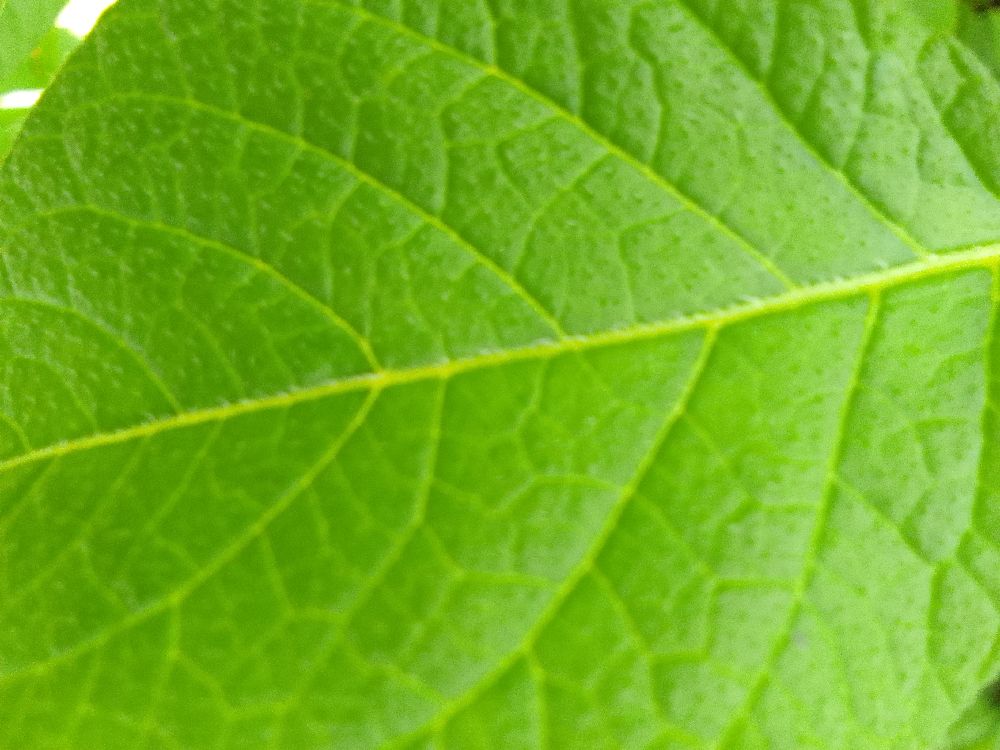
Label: Healthy